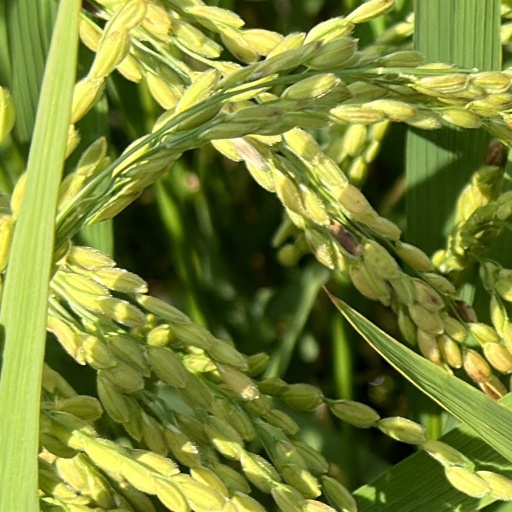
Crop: rice